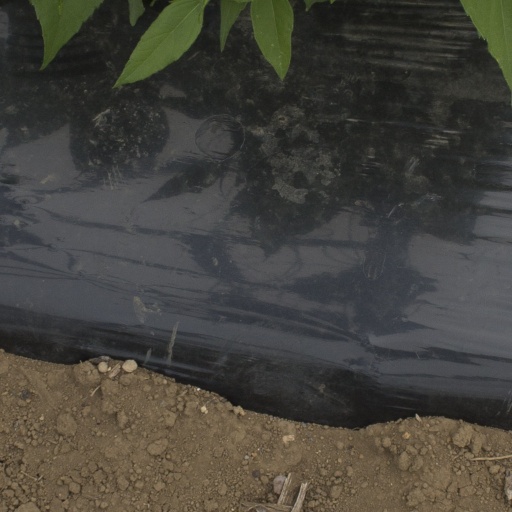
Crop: Jerusalem artichoke